Richard King Mellon

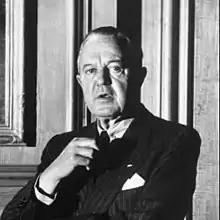

Richard King Mellon (June 19, 1899 – June 3, 1970), commonly known as R.K., was an American financier, general, and philanthropist from Ligonier, Pennsylvania, and part of the Mellon family.